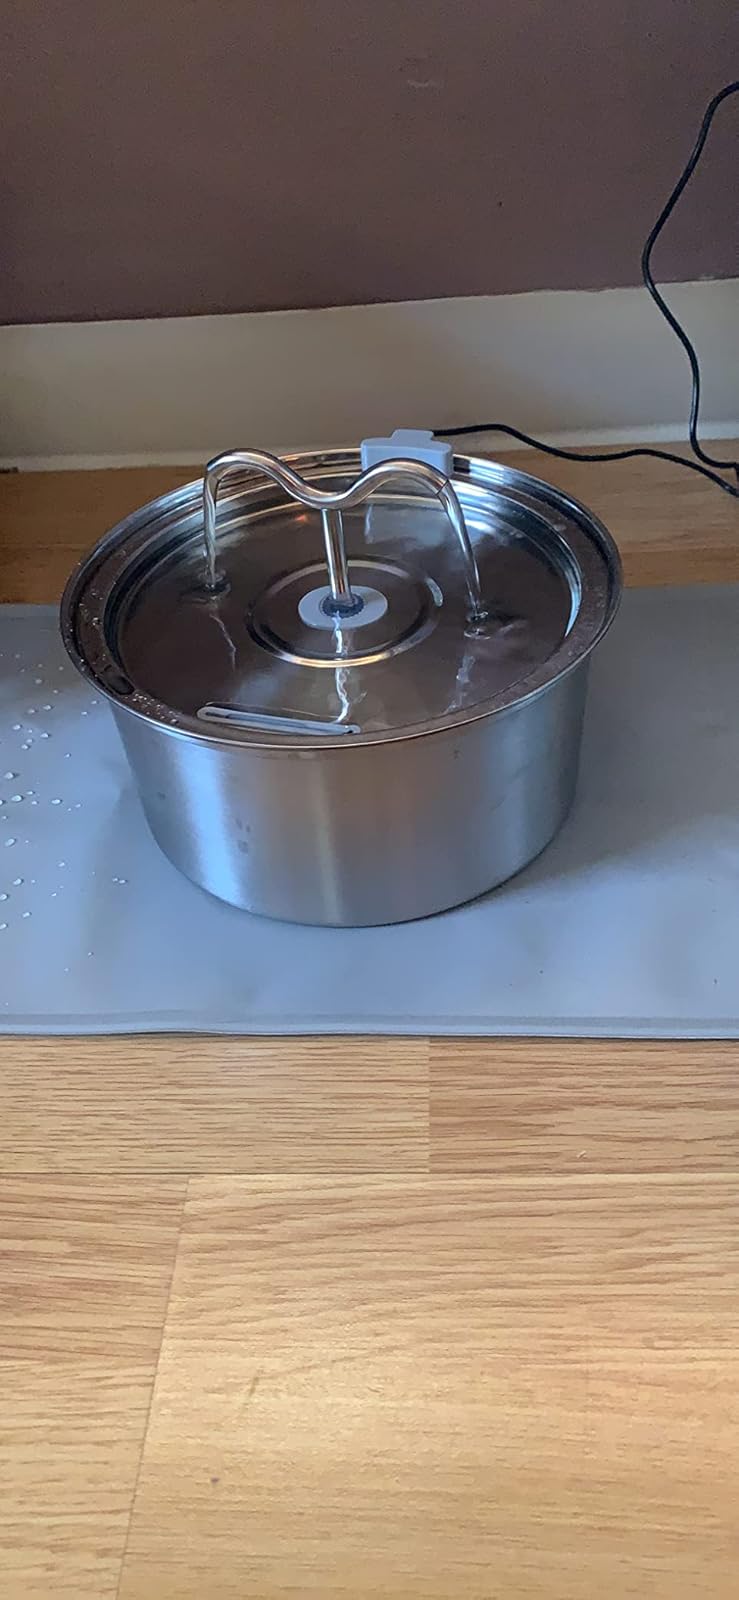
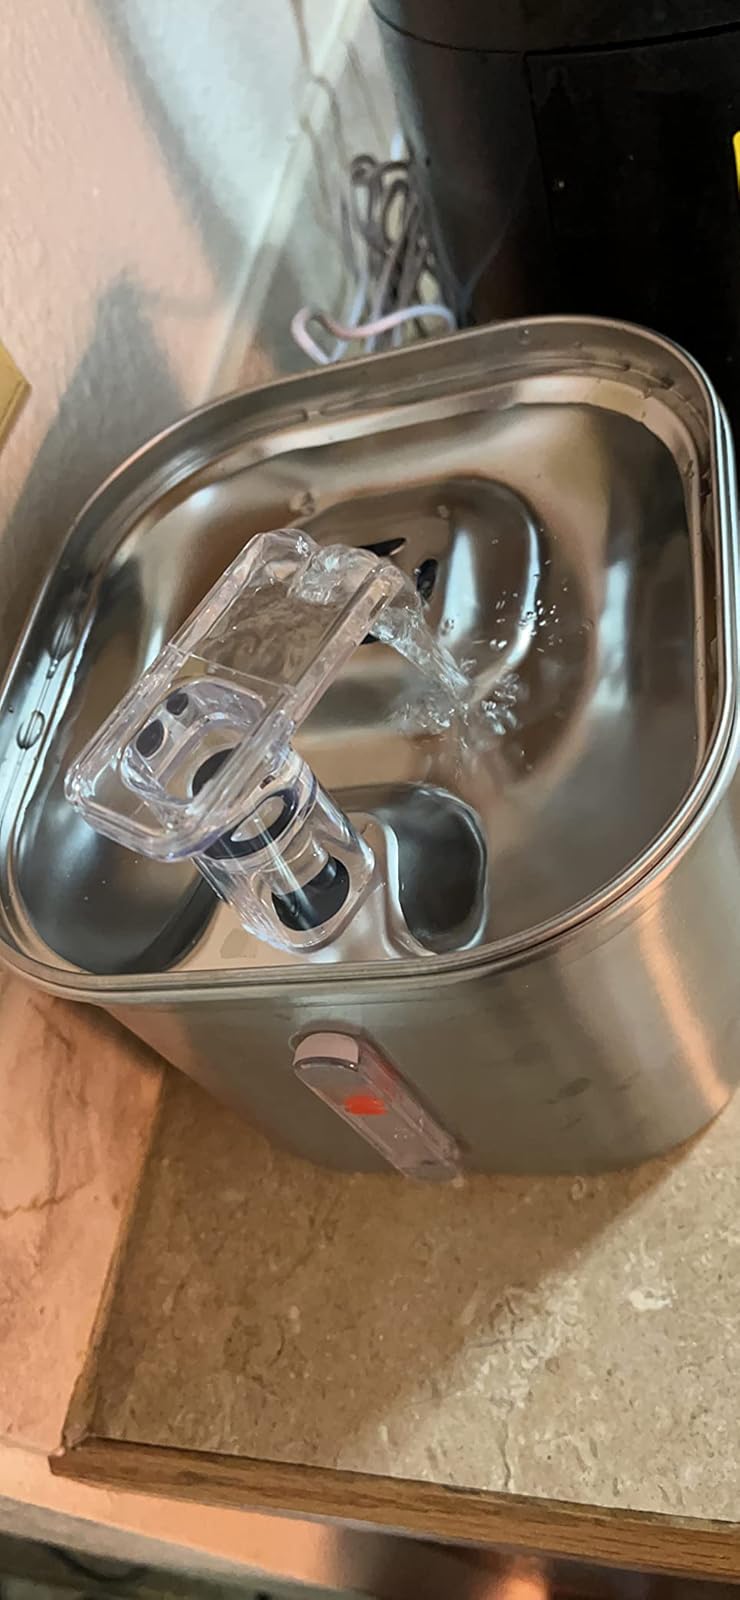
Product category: items_bowl
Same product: no